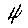
Label: 4